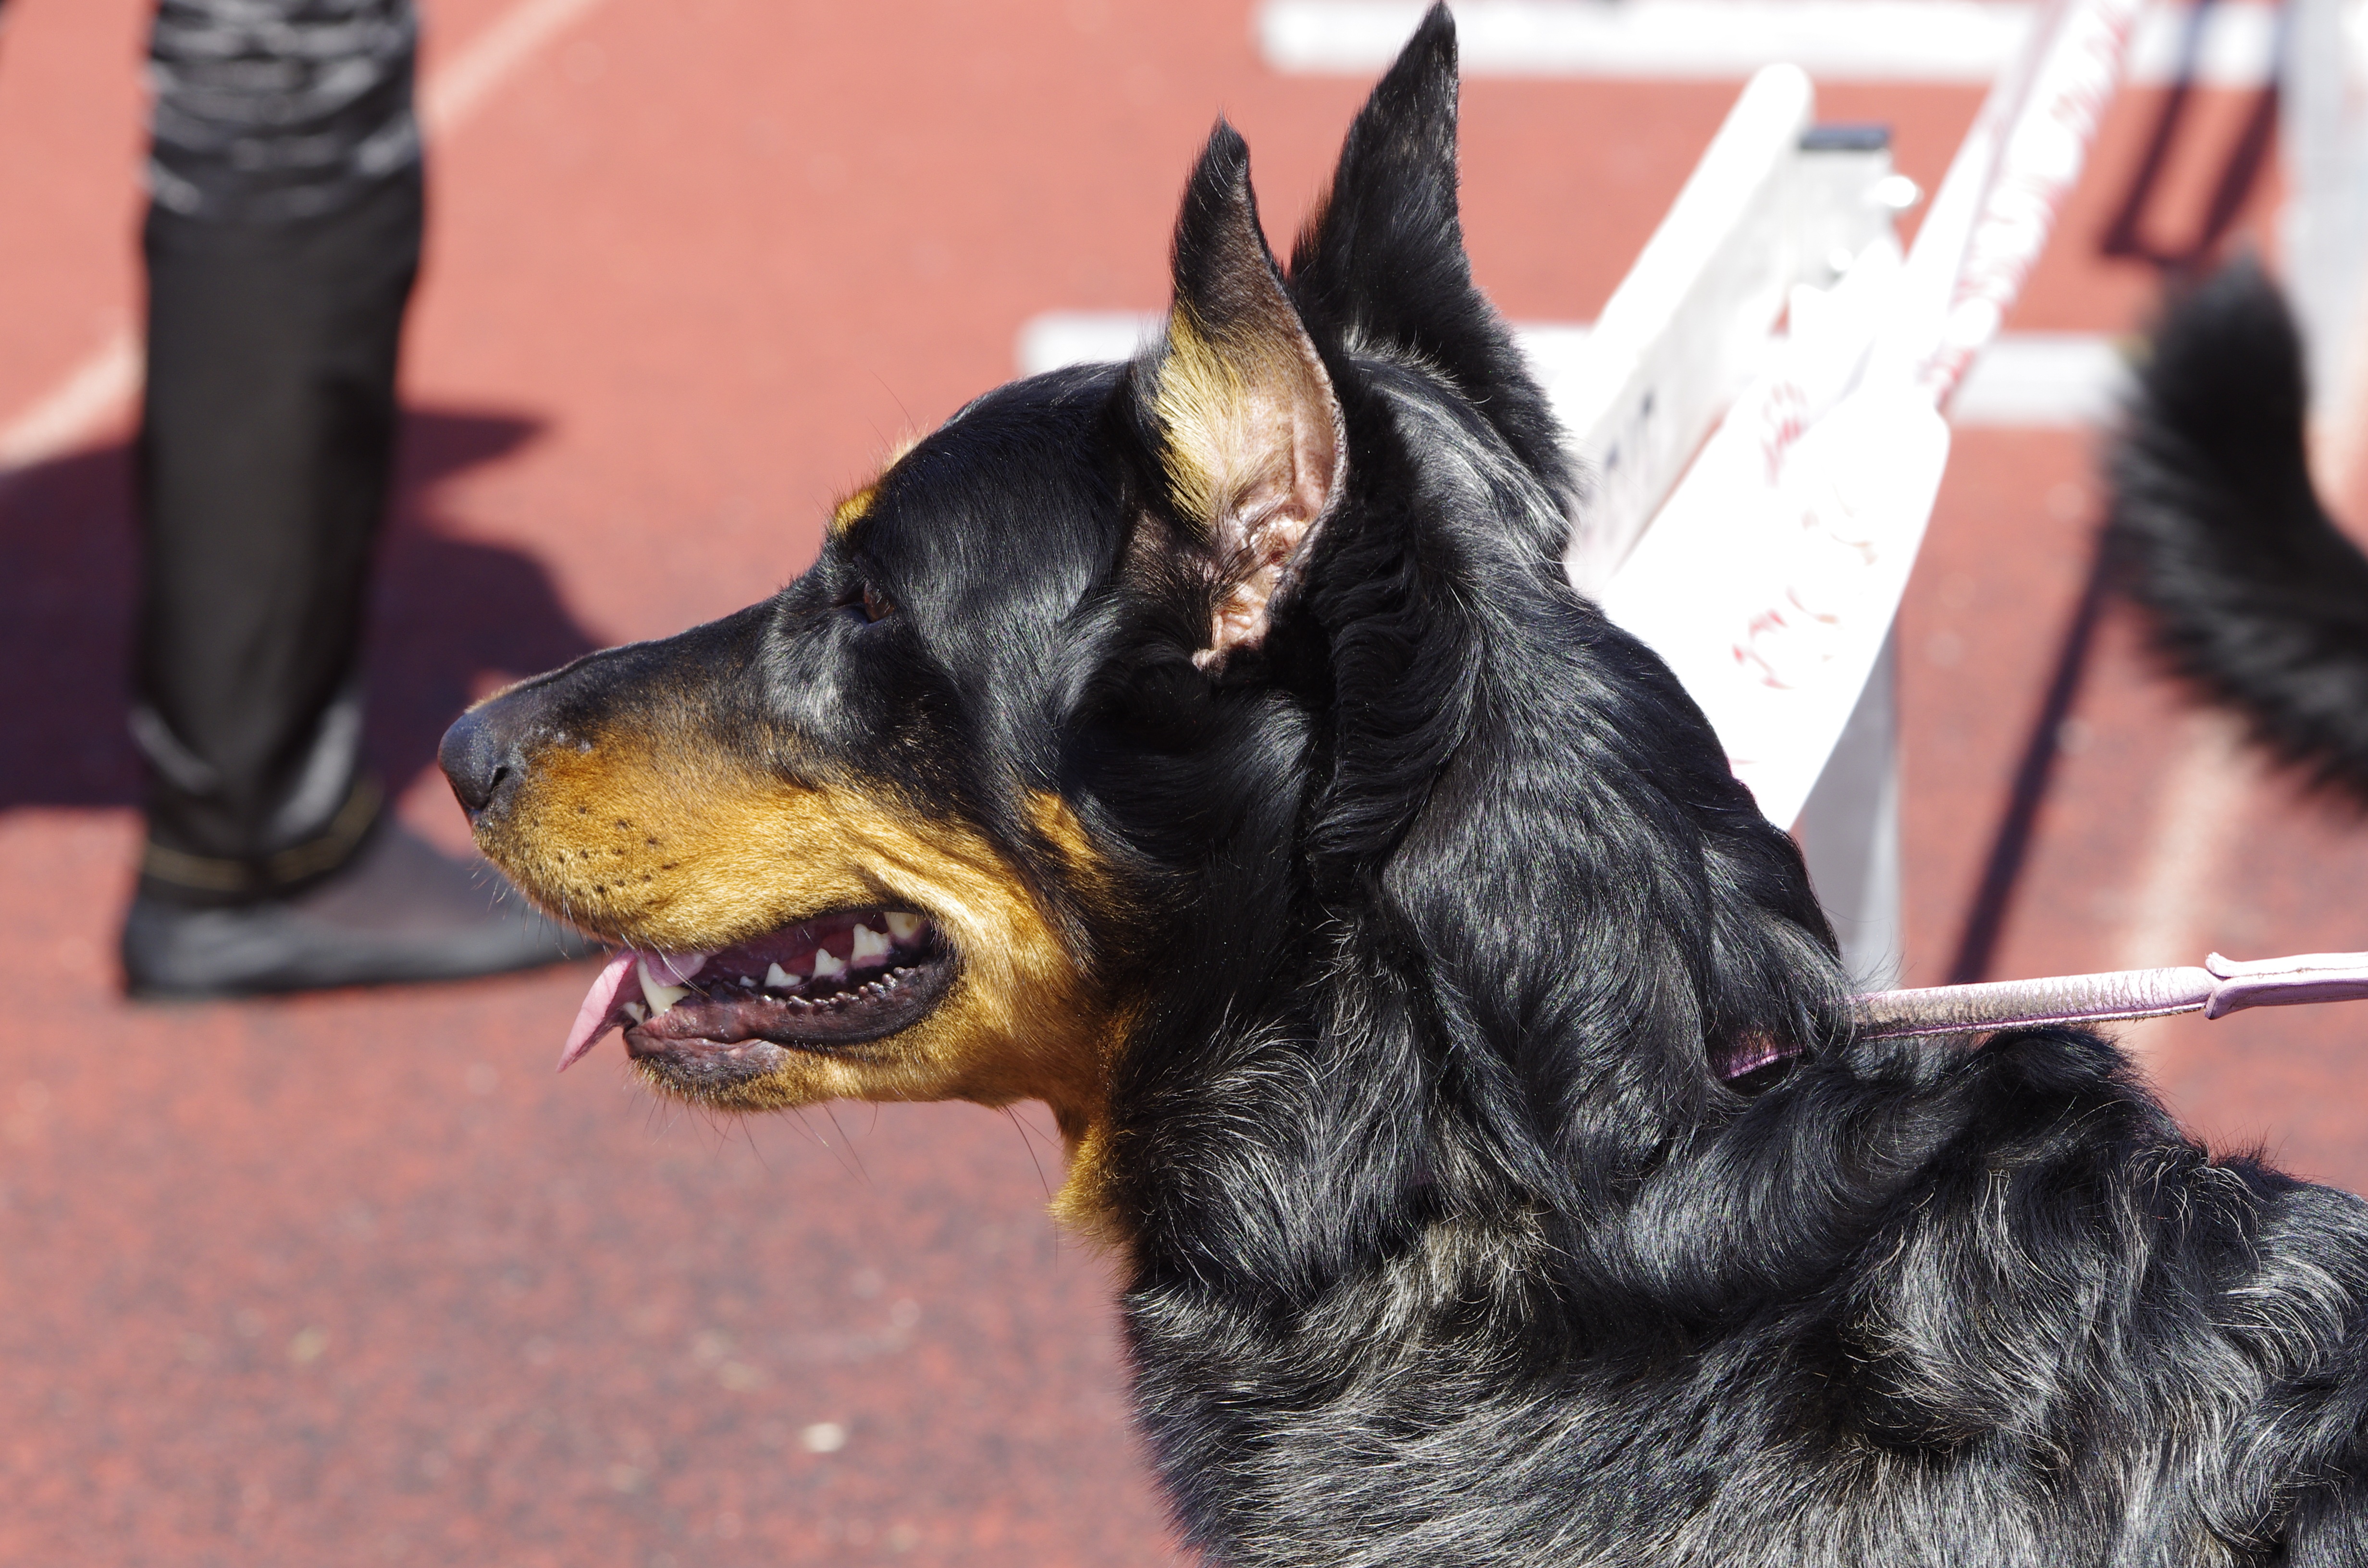
dog, animal, mammal, vertebrate, watching, dog breed, terrier, purebred, beauceron, dog like mammal, australian terrier, vulnerable native breeds, conformation show